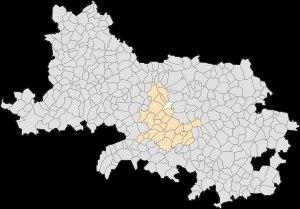
Warlus est une commune française située dans le département du Pas-de-Calais en région Hauts-de-France.